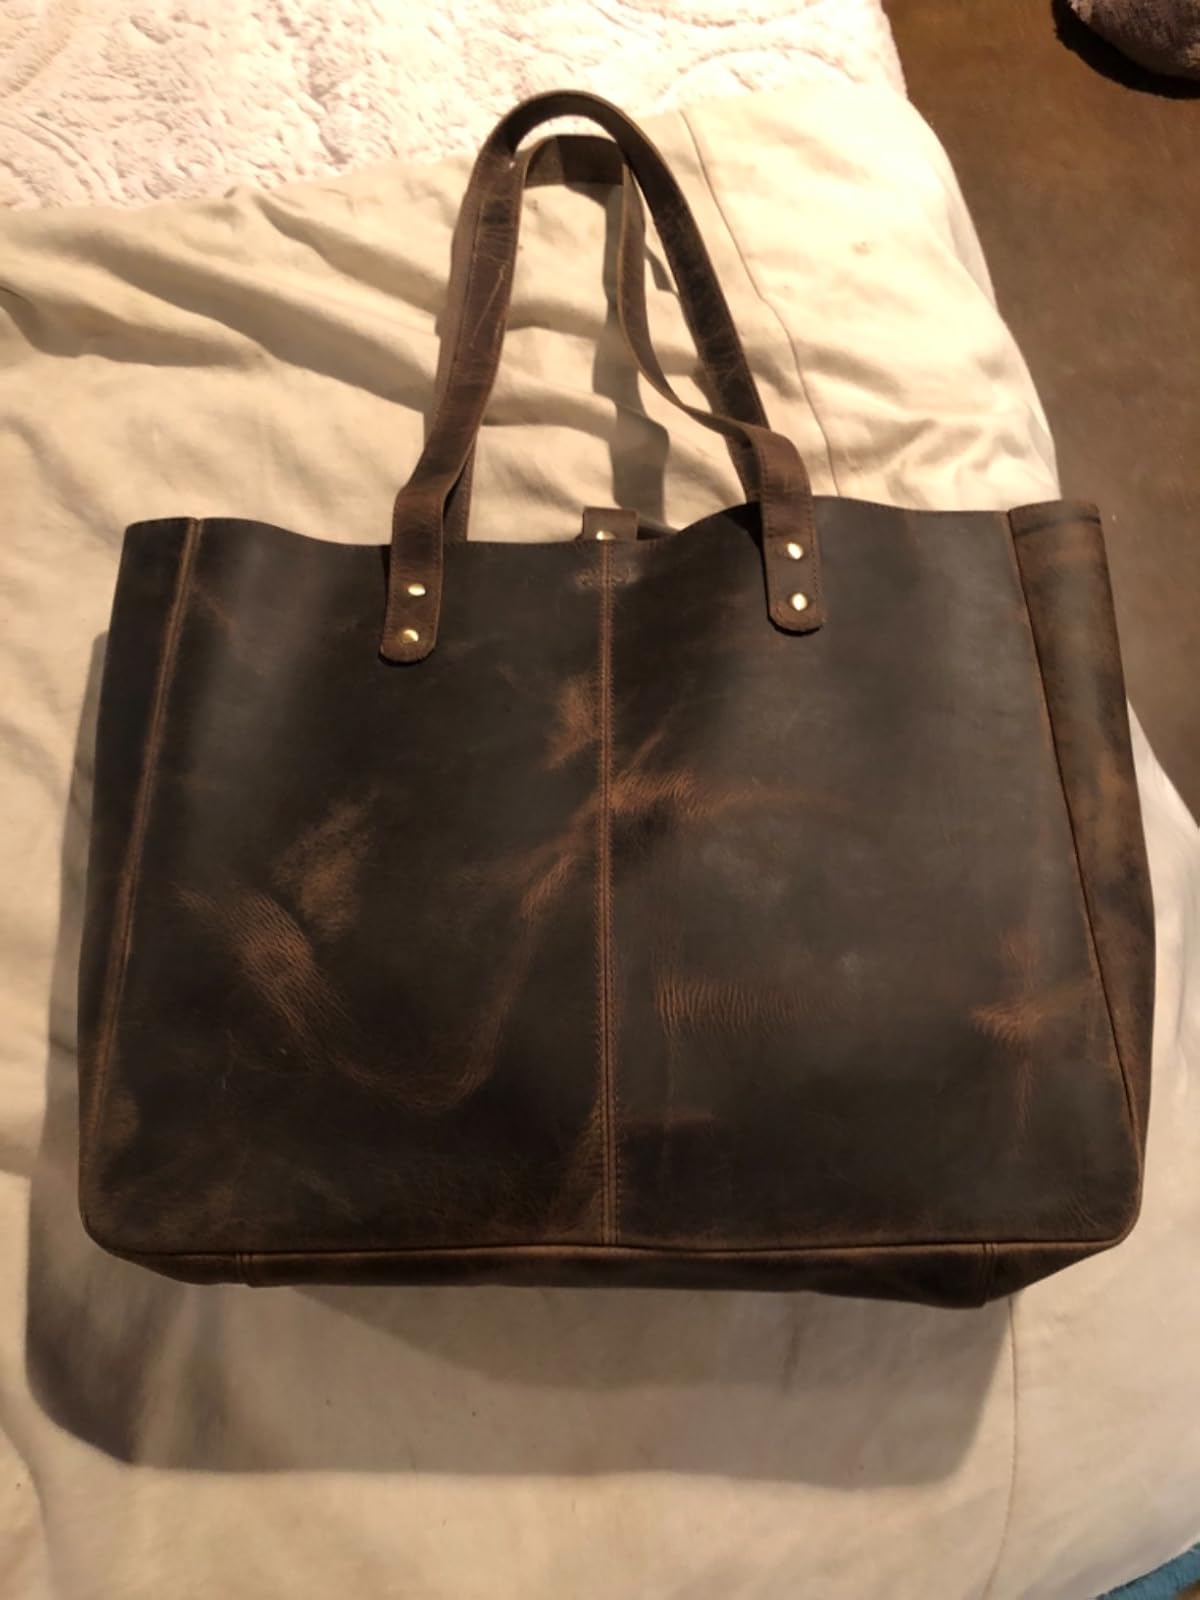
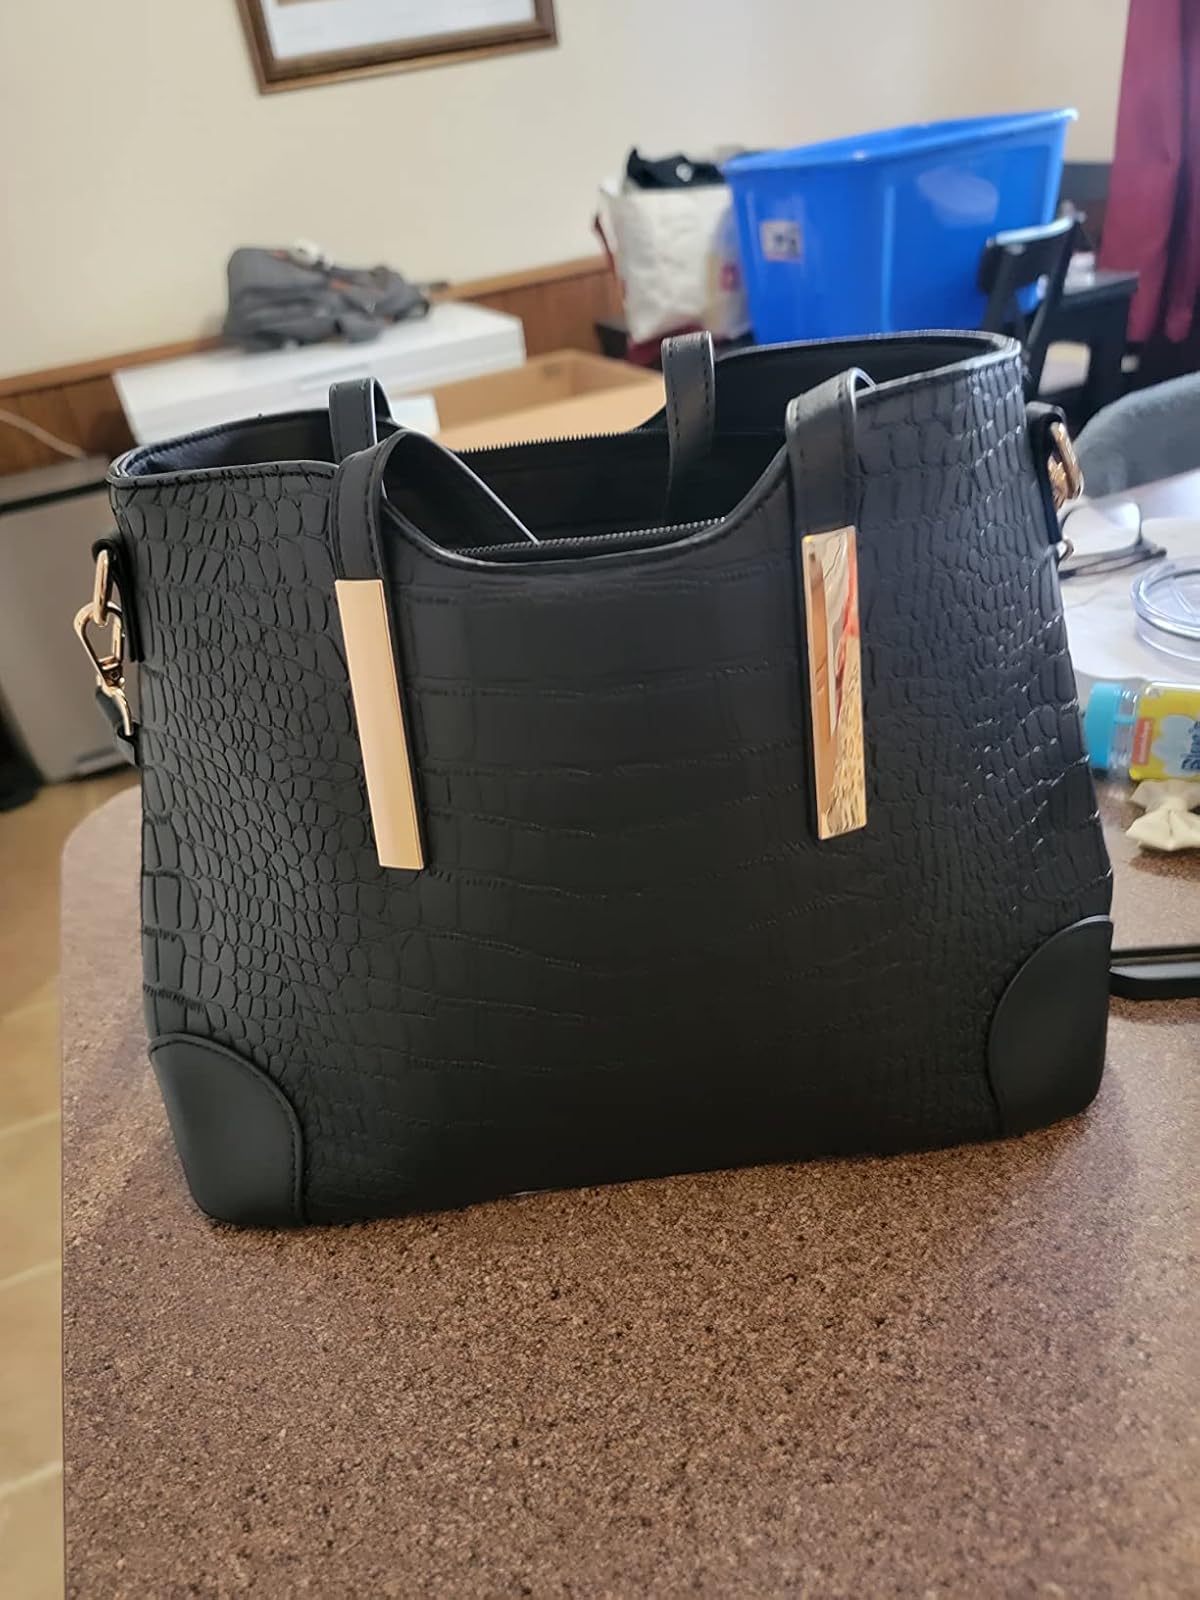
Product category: accessories_handbag
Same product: no